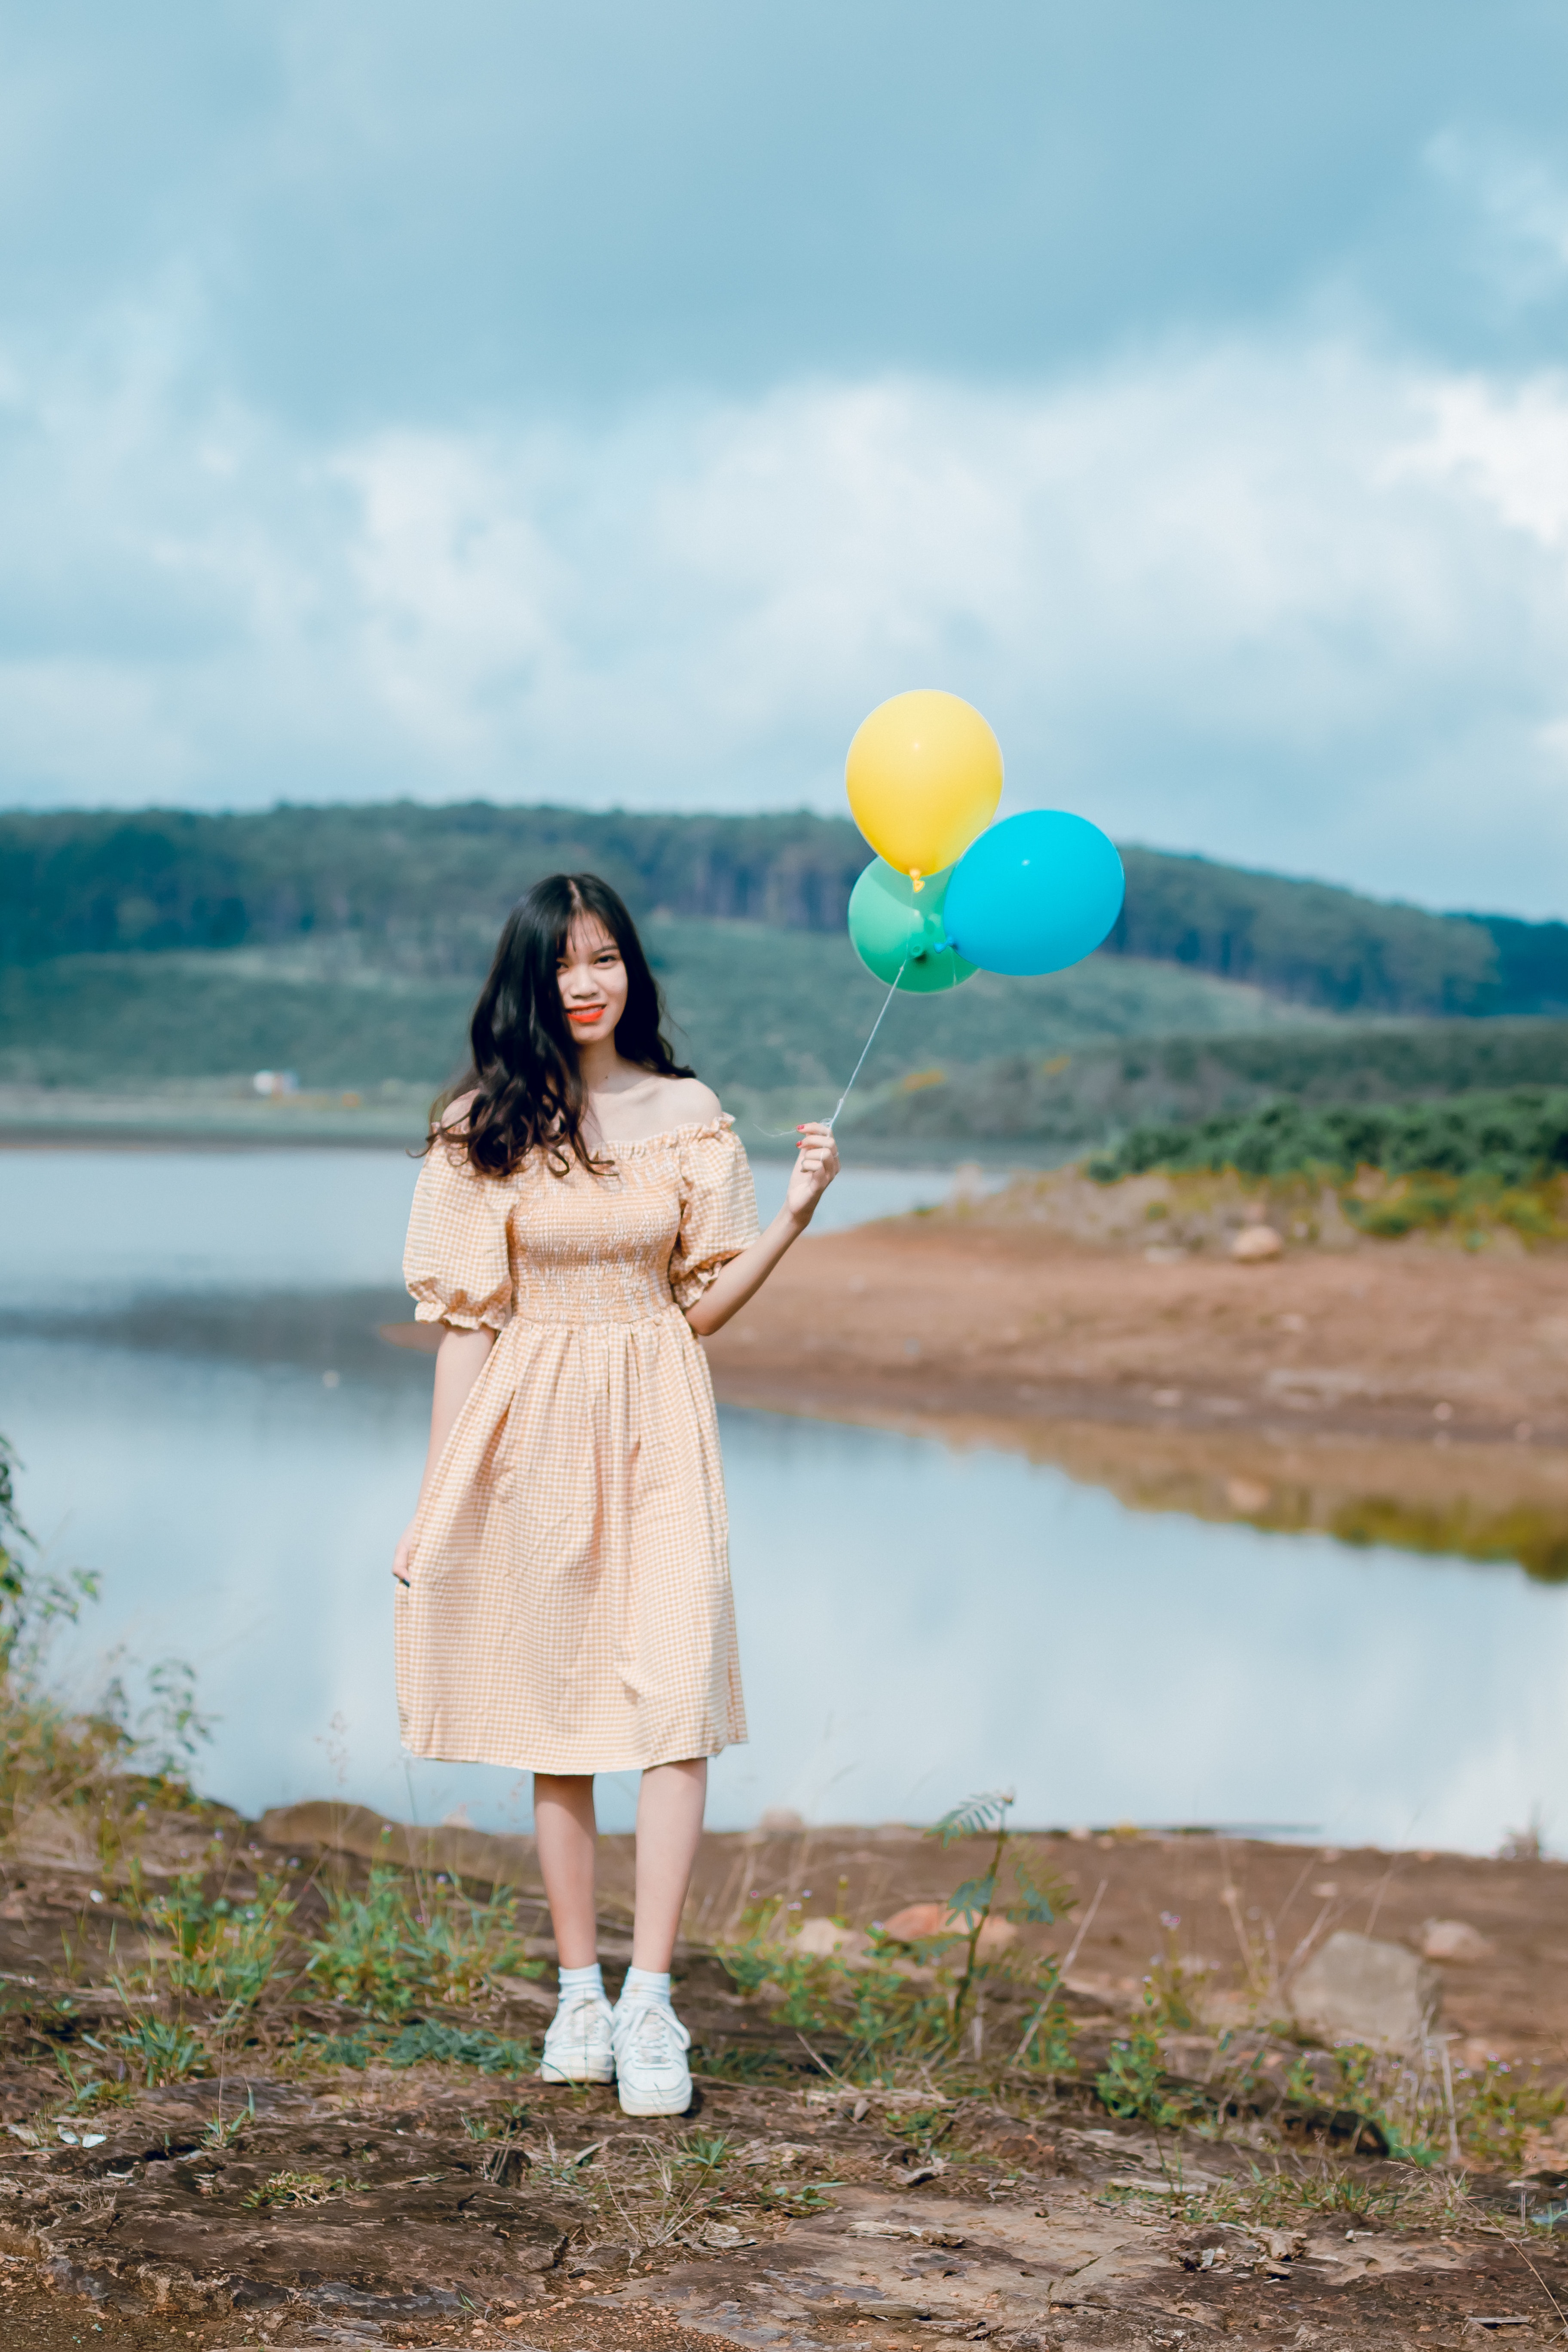
People in nature, balloon, photograph, yellow, blue, sky, green, beauty, dress, grass, party supply, turquoise, grassland, summer, photography, fashion, happy, spring, photo shoot, portrait photography, long hair, cloud, plant, lake, brown hair, model, meadow, flower